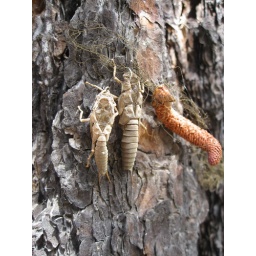
Nymph exoskeletons on ponderosa pine tree near banks of Wenaha River